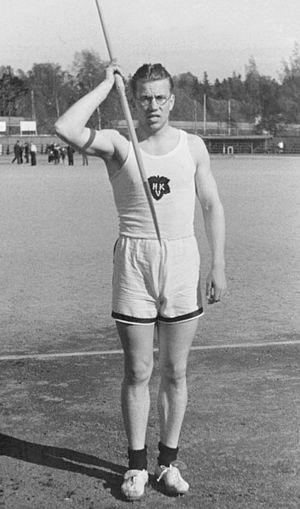
Matti Henrikki Järvinen est un athlète finlandais spécialiste du lancer du javelot qui fut champion olympique et détenteur du record du monde de la discipline à dix reprises dans les années 1930.